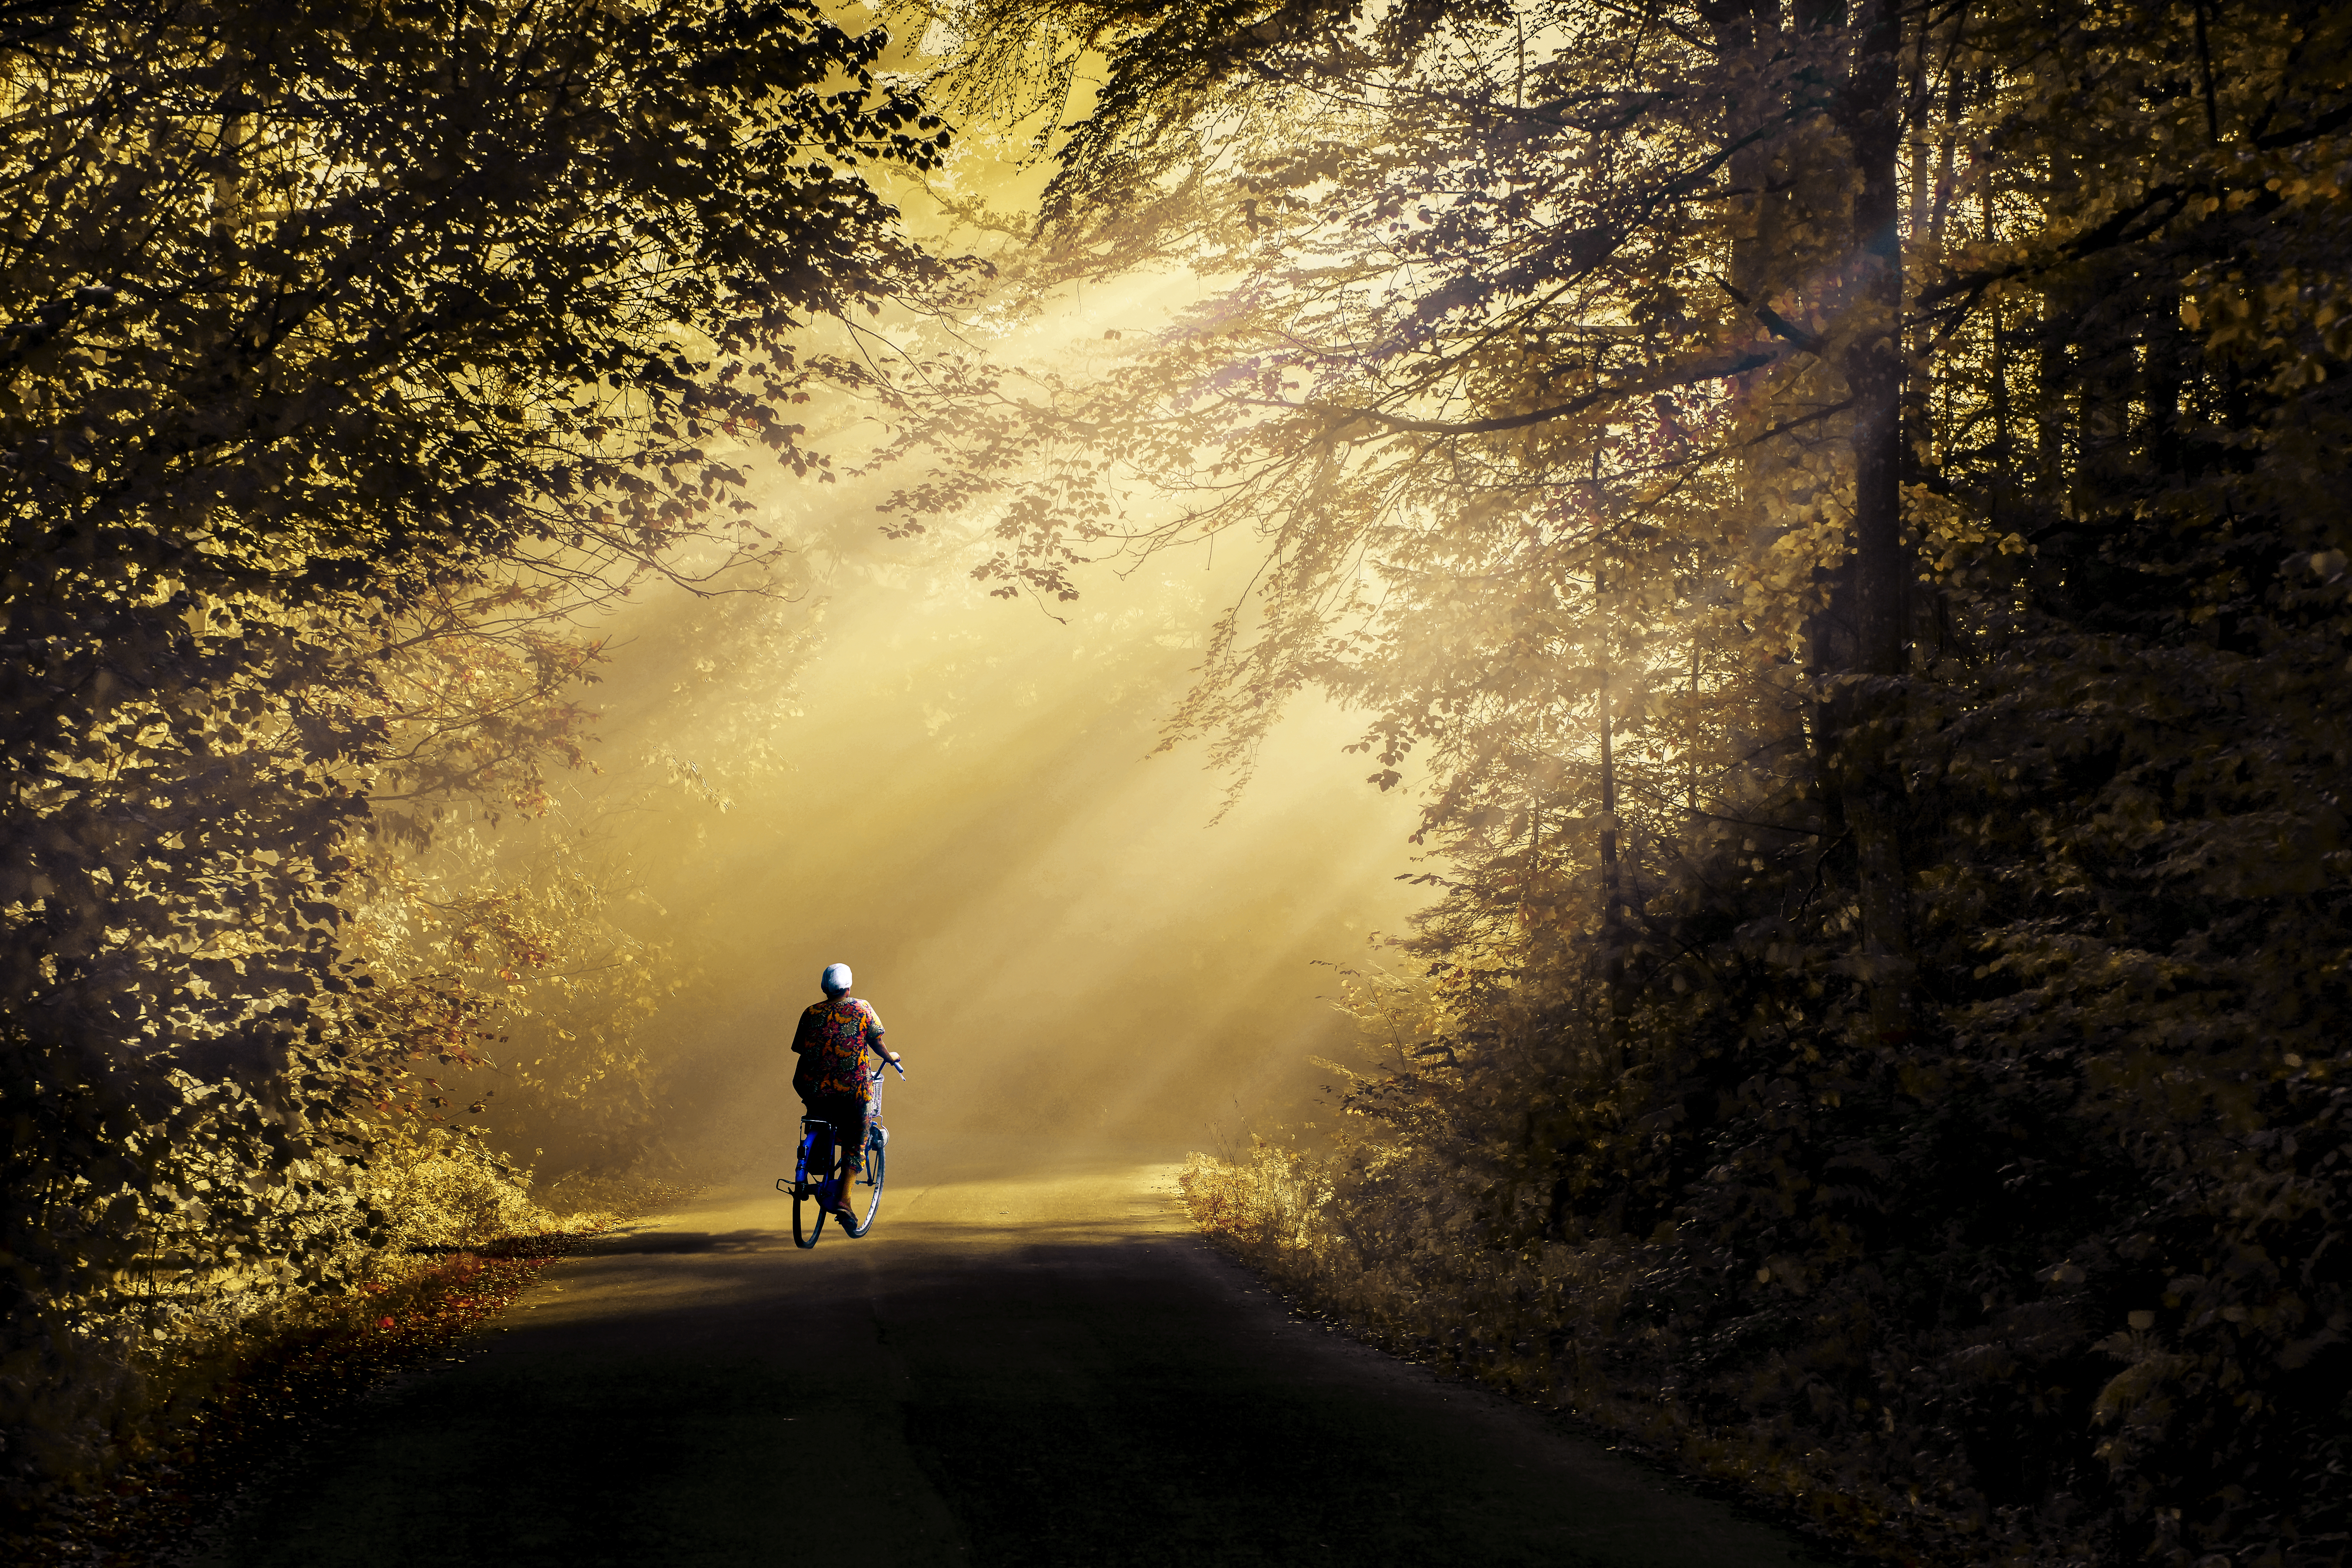
landscape, tree, nature, forest, path, branch, light, plant, sky, sun, sunrise, photography, sunlight, morning, leaf, atmosphere, evening, autumn, yellow, woodland, phenomenon, stock photography, woody plant